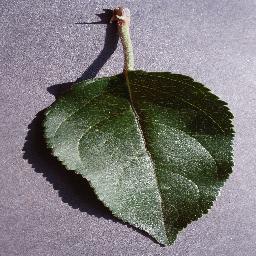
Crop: apple
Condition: healthy